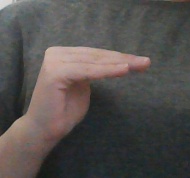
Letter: haa